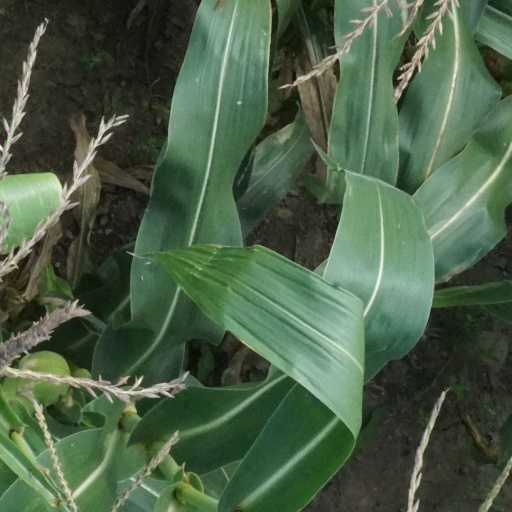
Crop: maize; corn